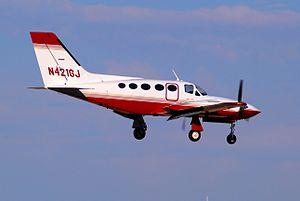
Le Cessna 421 Golden Eagle est un avion bimoteur civil américain conçu et réalisé dans les années 1960. Il a connu une longue carrière, et en 2016 plusieurs volaient encore dans le monde.